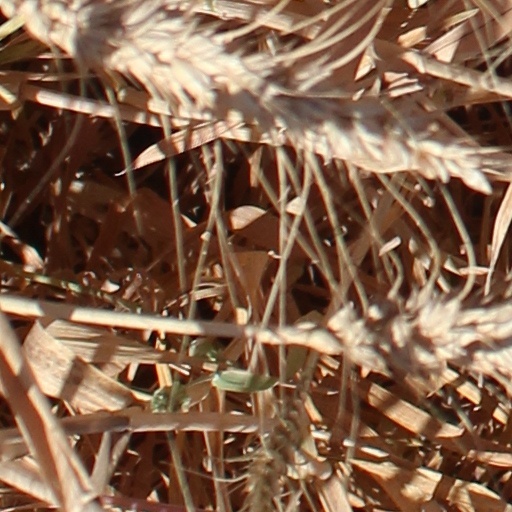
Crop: wheat